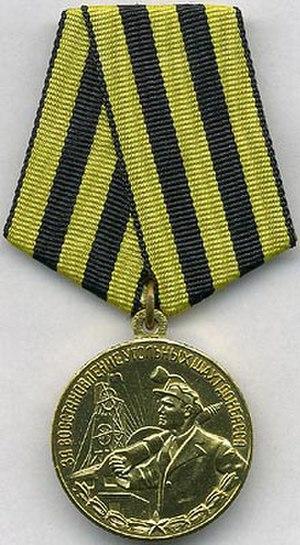
Les décorations dans cette liste sont des décorations de l'ex-Union Soviétique décernées pour reconnaître des réalisations militaires et civiles. Certaines de ces récompenses ont été abolies suite à la dissolution de l'Union soviétique, alors que d'autres sont conservées par la Fédération de Russie à partir de 1991 et furent simplement retravaillées afin d'abroger les signes communistes.